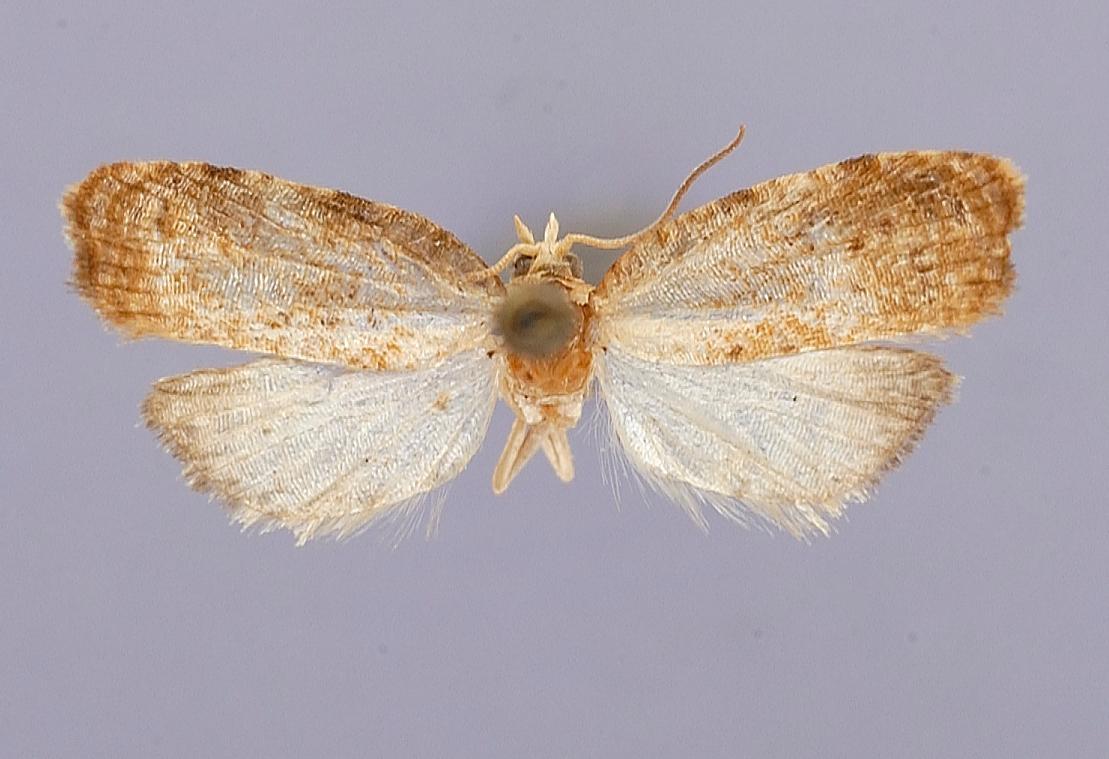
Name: Acleris emera
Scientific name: Acleris emera Razowski, 1993
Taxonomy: Animalia, Arthropoda, Insecta, Lepidoptera, Tortricidae
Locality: Cochabamba, Incachaca, Cochabamba, Bolivia
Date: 27 Aug 1956 to 5 Sep 1956